Max Delbrück

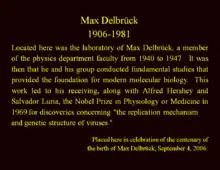
Drawing of a plaque in Buttrick Hall, Vanderbilt University commemorating the work of Max Delbrück.

Although Delbrück's Rockefeller Foundation fellowship expired in 1939, the Foundation matched him up with Vanderbilt University in Nashville, Tennessee, where from 1940 to 1947 he taught physics, yet had his laboratory in the biology department. In 1941, Delbrück met Salvador Luria of Indiana University who began visiting Vanderbilt. In 1942, Delbrück and Luria published on bacterial resistance to virus infection mediated by random mutation. Alfred Hershey of Washington University in St. Louis began visiting in 1943. The Luria–Delbrück experiment, also called the Fluctuation Test, demonstrated that Darwin's theory of natural selection acting on random mutations applies to bacteria as well as to more complex organisms. The 1969 Nobel Prize in Physiology or Medicine was awarded to both scientists in part for this work. To put this work in its historical perspective, Lamarck in 1801 first presented his theory of Inheritance of Acquired Characteristics, which stated that if an organism changes during life in order to adapt to its environment (for example stretches its neck to reach for tall trees), those changes are passed on to its offspring. He also said that evolution happens according to a predetermined plan. Darwin published his theory of evolution in his 1859 book On the Origin of Species with compelling evidence contradicting Lamarck. Darwin said that evolution is not predetermined but that there are inherent variations in all organisms, and that those variations that confer increased fitness are selected by the environment and passed on to the offspring. In the feud between Lamarck and Darwin, Darwin talked of pre-existing changes, but the nature of these changes was not known and had to await the science of genetics by Gregor Mendel's experiments on pea plants published in 1866. Support for Darwin's theory was provided when Thomas Hunt Morgan discovered that a mutated white-eyed fruit fly among red-eyed flies was able to reproduce true white-eyed offspring. The most elegant and convincing support for Darwin's ideas, however, was provided by the Luria-Delbruck experiment, which showed that mutations conferring resistance of the bacterium E. coli to T1 bacteriophage (virus) existed in the population prior to exposure to T1 and were not induced by adding T1. In other words, mutations are random events that occur whether or not they prove to be useful, while selection (for T1 resistance upon challenge with T1 in this case) provides the direction in evolution by retaining those mutations that are advantageous, discarding those that are harmful (T1 sensitivity in this case). This experiment dealt a blow to Lamarckian inheritance and set the stage for tremendous advances in genetics and molecular biology, launching a tsunami of research that eventually led to the discovery of DNA as the hereditary material and to cracking the genetic code. Of course, by then Avery, along with McCloud (and earlier, McCarty) was well on the way to showing the genetic capability of DNA.